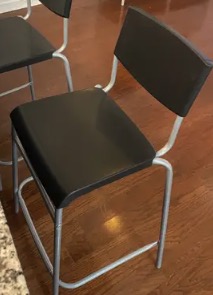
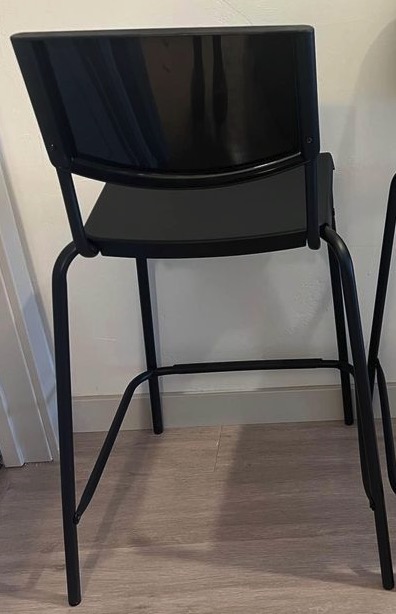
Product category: stool
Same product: no